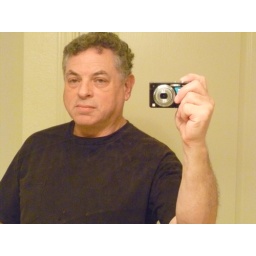
Classic bathroom mirror picture made famous by craigslist